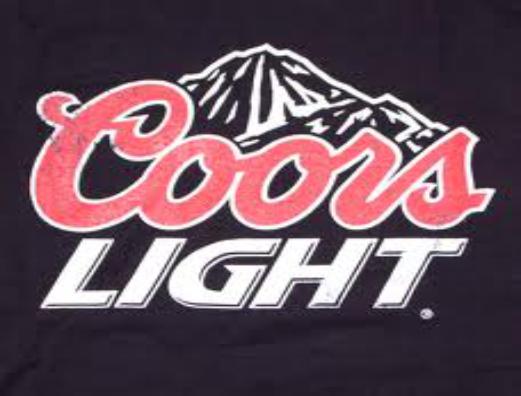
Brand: Coors
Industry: Food